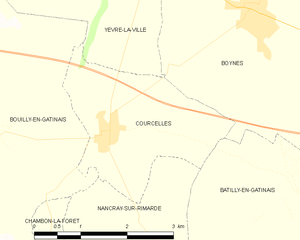
Courcelles-le-Roi est une commune française, située dans le département du Loiret en région Centre-Val de Loire.